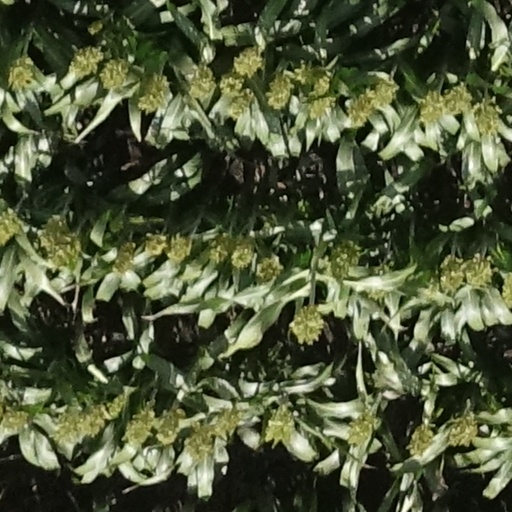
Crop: sorghum